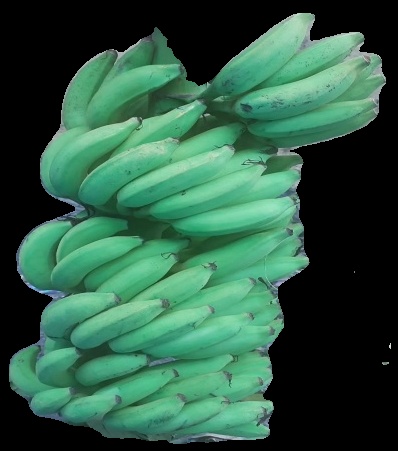
Variety: elakki-bale
Grade: grade2